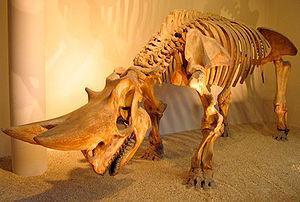
Les Arsinoitheriidae sont une famille fossile de l'ordre, lui aussi disparu, des embrithopodes. Ce sont d'étranges mammifères présentant une ressemblance superficielle avec les rhinocéros. Les fossiles datent du milieu de l'Oligocène au début du Miocène. Ils se rapprochent des proboscidiens, des siréniens, des damans et des oryctéropes, étant comme eux des paenongulés. Ils sont nommés ainsi en l'honneur de la reine d'Égypte Arsinoé II, femme du pharaon Ptolémée II.
Arsinoitherium est un genre éteint de Paenungulata, mammifères apparentés aux éléphants, et aux Hyracoidea. Ces espèces ressemblaient à des rhinocéros herbivores et vivaient à la fin de l'Éocène et au début de l'Oligocène au nord de l'Afrique, il y a 36 à 30 millions d'années, dans les forêts tropicales humides, et en marge des marécages. Une espèce nouvellement découverte, Arsinoitherium giganteum, vivait en Éthiopie il y a environ 27 millions d'années.